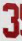
Number: 3